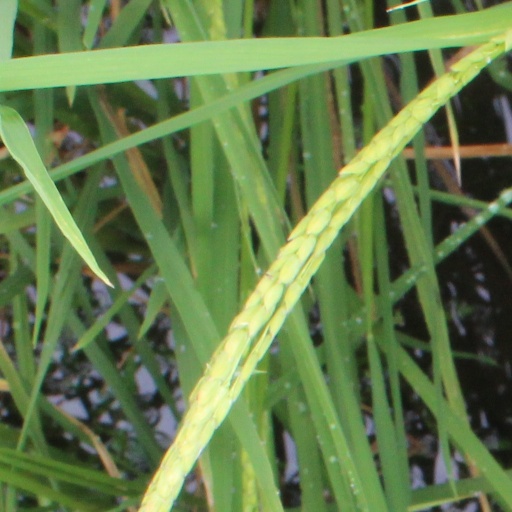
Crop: rice